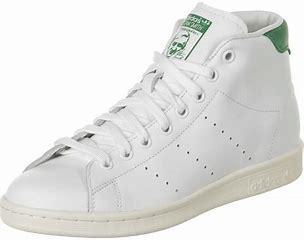
Brand: Adidas
Model: Stan Smith